Cello Fury

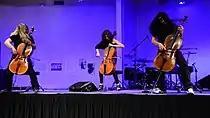
Cello Fury performing in 2013.

Cello Fury is a chamber music rock group, established in October 2009 in Pittsburgh, Pennsylvania. The group consists of Nicole Myers (cello), Simon Cummings (cello), Cecilia Caughman (cello) and David Throckmorton (drums). Cello Fury presents a fusion of progressive rock and classical music styles and performs for a wide range of audiences.